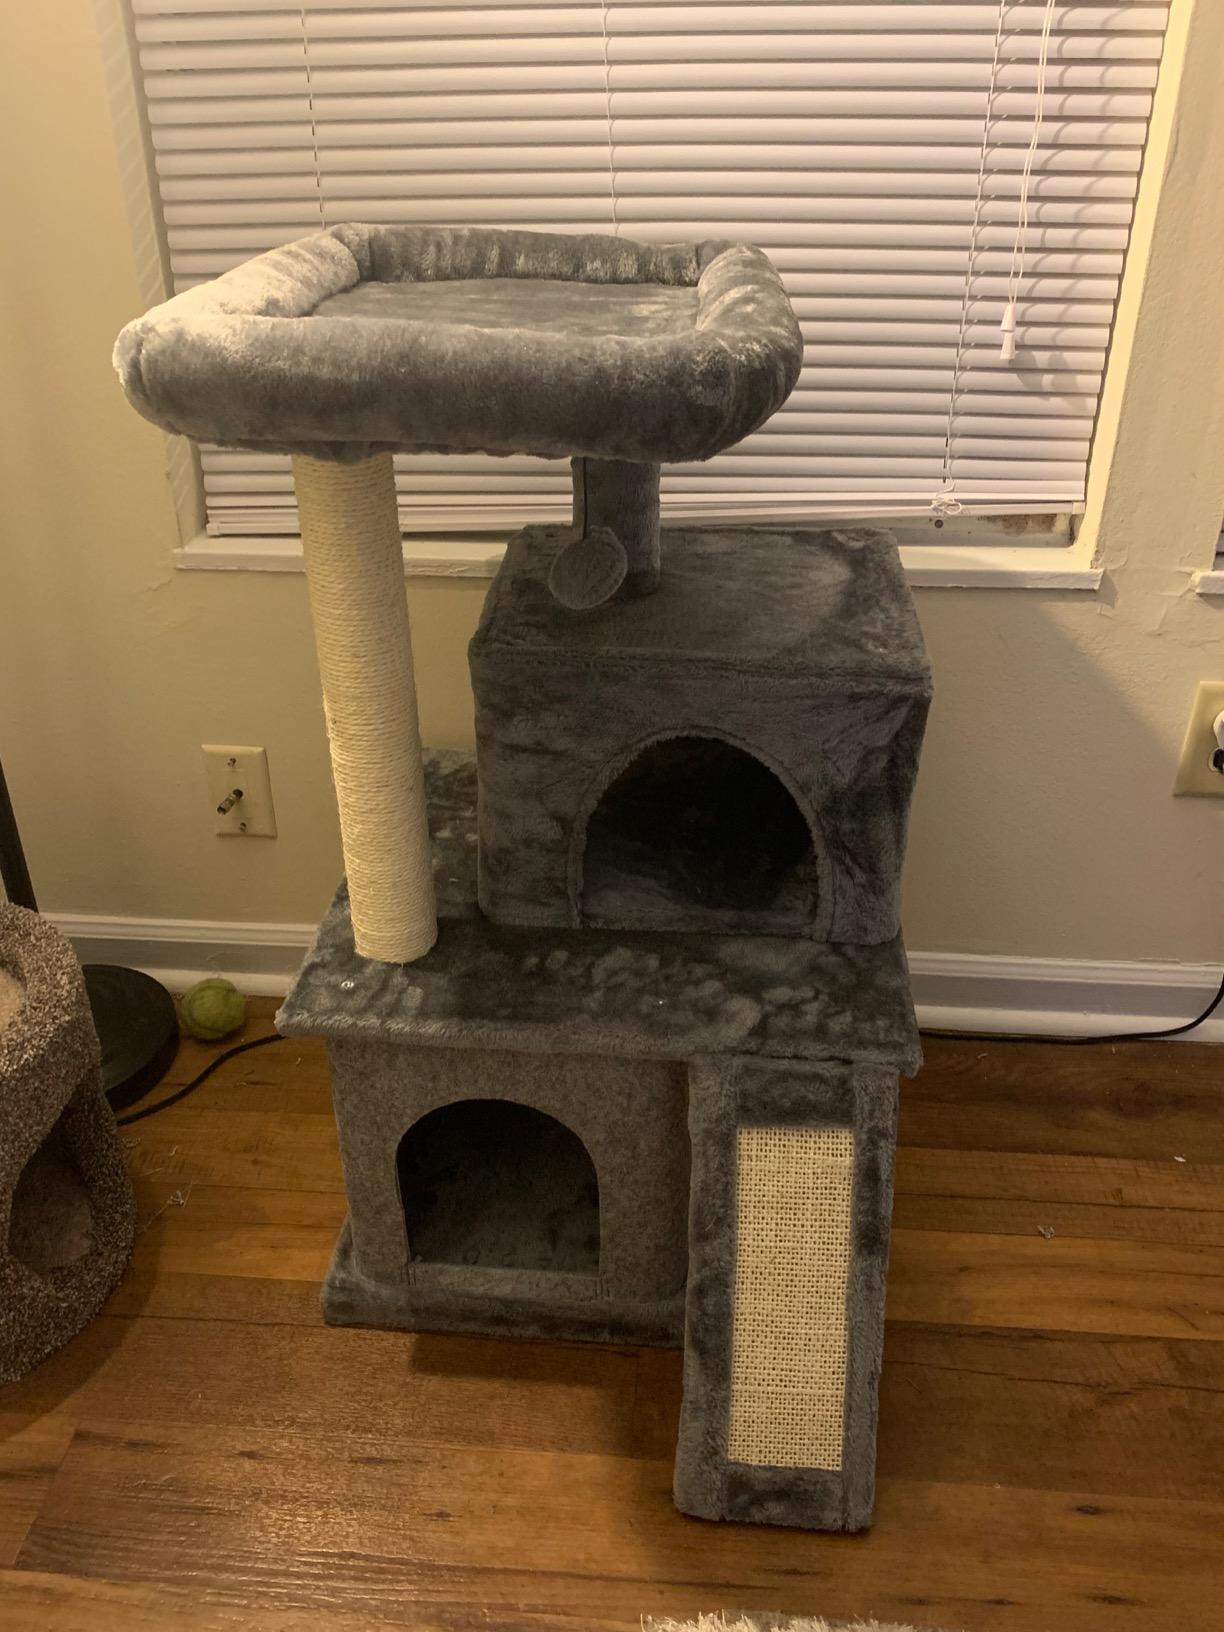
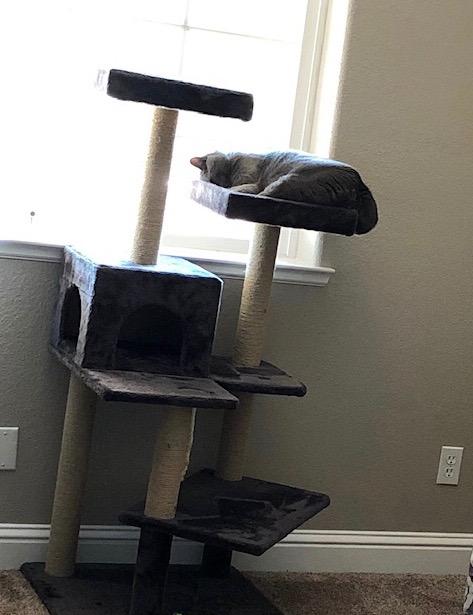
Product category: items_cat tree
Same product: no